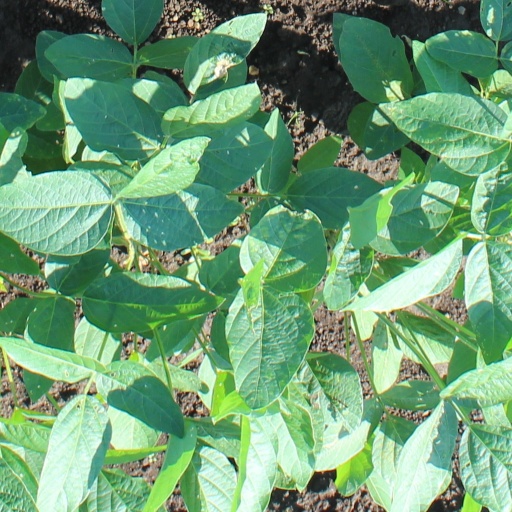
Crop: soybean